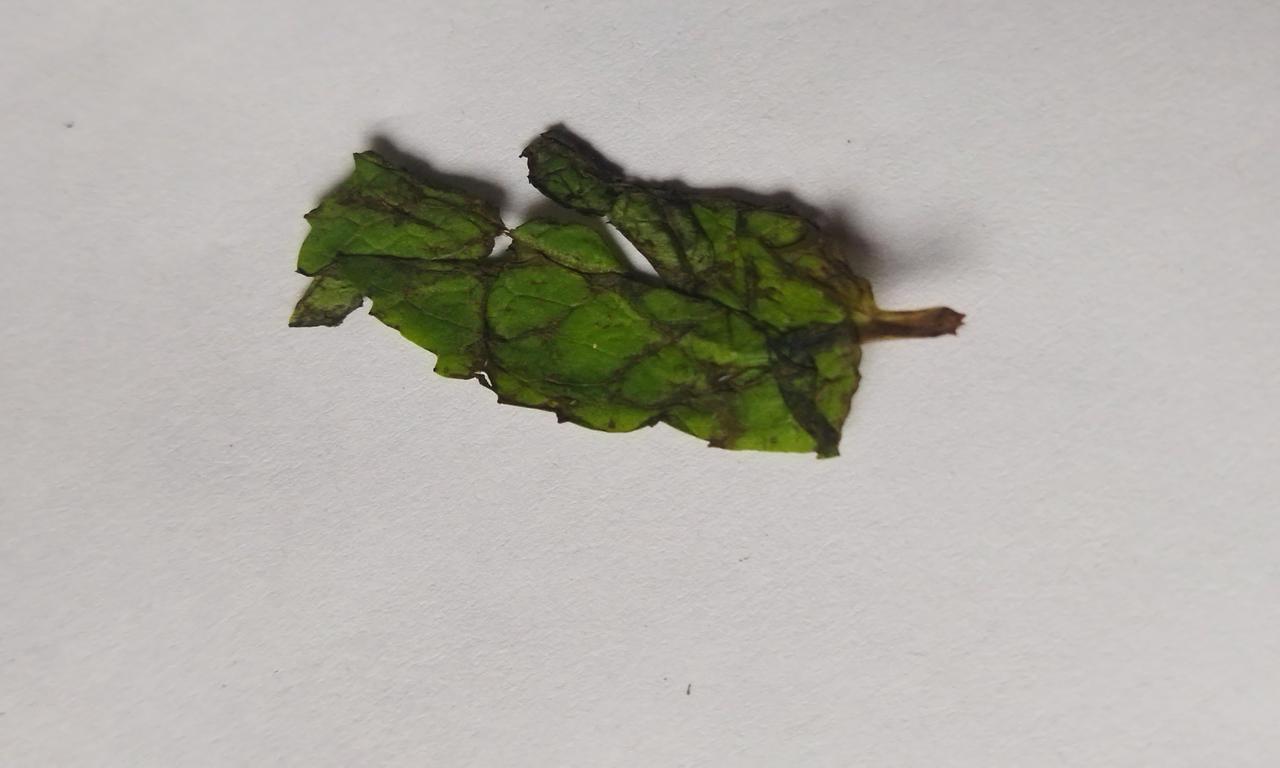
Label: Spoiled